Maluku (province)

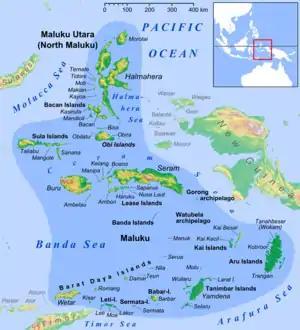
Maluku Province is the south part of the Maluku Islands (that part south of the Seram Sea on this map).

Following the outbreak of the Pacific War on 7 December 1941, as part of World War II the region was occupied by the Japanese. The Japanese attacked on 31 January 1942, landing at Hutu beach on the north coast, and Ritung beach in the south. They were opposed by soldiers of the KNIL and a small Australian contingent. The KNIL commander was captured the day after the attack, and the last defenders of the airfield were overcome a few days later. The battle was followed by the summary execution of more than 300 Allied PoWs in the Laha massacre.